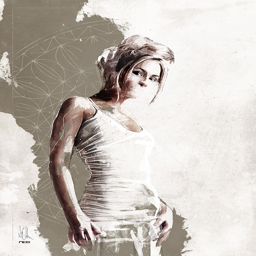
digital art selected for the #